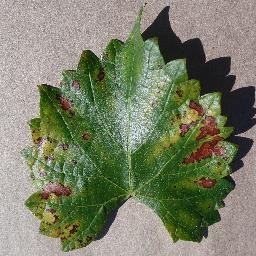
Label: Grape___Esca_(Black_Measles)